Ross Sheppard High School

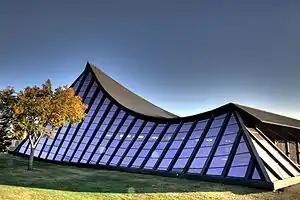
Fitness and Swimming facility near Ross Sheppard

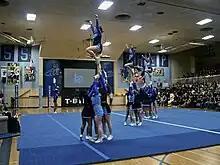
Ross Sheppard Cheer Team

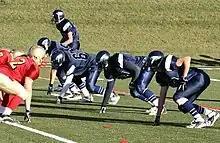
Shep Sr. Football against Strathcona High School

Ross Sheppard offers a wide range of sports including swimming, volleyball, cross-country running, curling, rugby, cheer team, track and field, indoor soccer, basketball, badminton, football, wrestling, golf and handball. It offers 16 sports and 27 teams, over 400 student athletes, multiple city and provincial championship teams, a full-time strength and condition coach and a part-time therapist. Ross Sheppard offers an extensive co-curricular program of athletics, the arts, recreational and academic interests. Facilities include an Olympic-sized swimming pool, football and track stadium, three major playing fields, tennis courts, Telus World of Science (Edmonton), the Commonwealth bowling green and soon to open in 2026 indoor Velodrome.